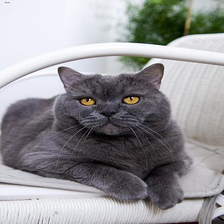
Species: cat
Breed: British Shorthair